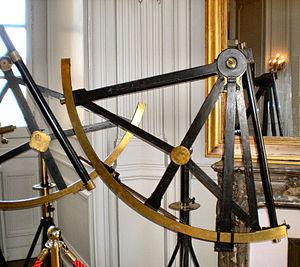
Quart de cercle de Langlois, Observatoire de Paris
Le quart de cercle mobile est un ancien instrument de mesure angulaire dont la plage d'utilisation est de 90°. Il est de la famille des quadrants ou quarts de cercle. D'une façon générale, cet instrument permet de mesurer précisément la hauteur d'un objet lointain ou la distance angulaire entre deux objets visés. Il est surtout utilisé sur le terrain en géodésie et plus rarement dans les observatoires astronomiques aux XVIIᵉ et XVIIIᵉ siècles. C'est l'un des instruments employés par Jean Picard pour mesurer un degré de latitude terrestre par triangulation et par les Cassini pour établir la carte de France dite « carte des Cassini ». Il sera remplacé plus tard par le cercle répétiteur, instrument plus précis et plus facile d'exploitation.